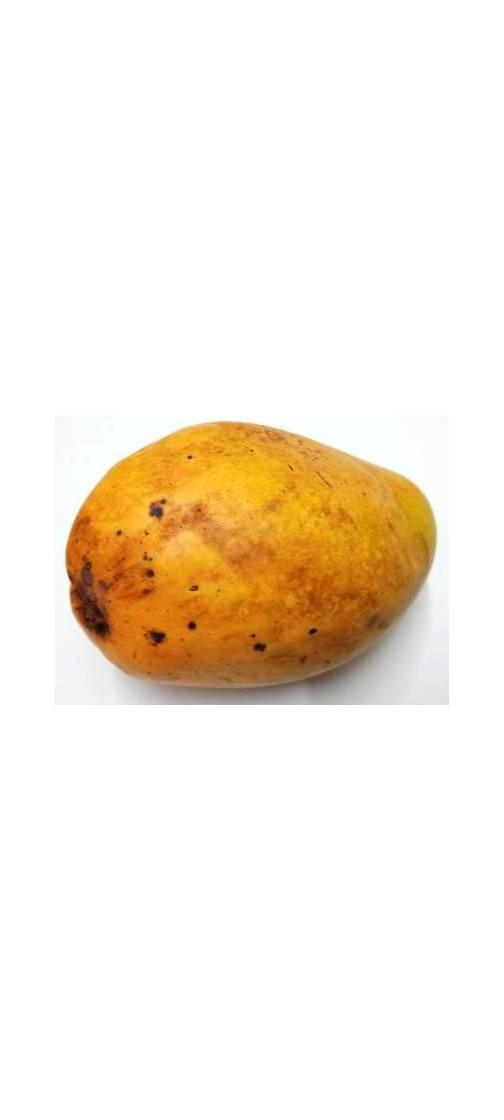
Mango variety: Bari-11